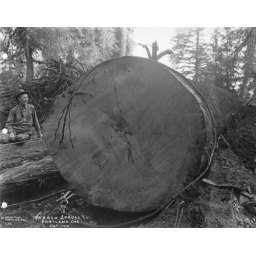
Man sitting by spruce log on the Oregon coast